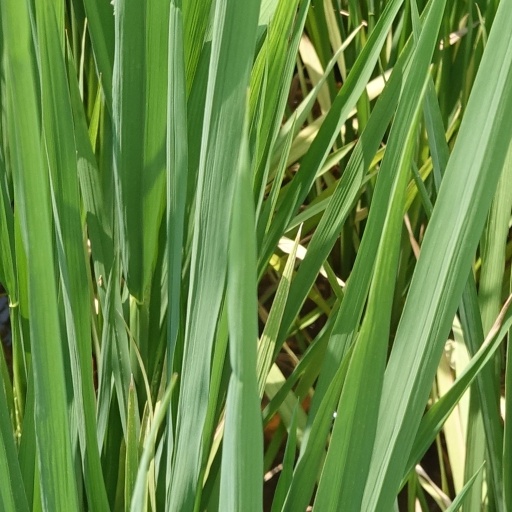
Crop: rice